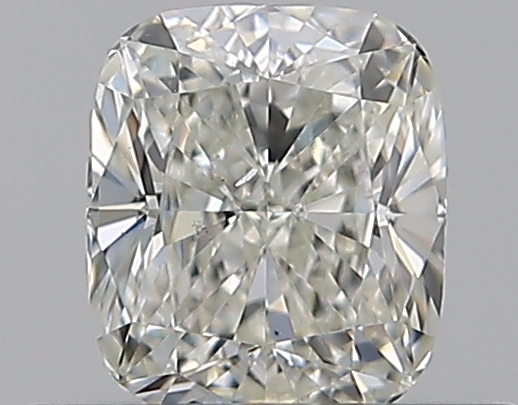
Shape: cushion
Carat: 0.51
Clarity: VS2
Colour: I
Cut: EX
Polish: EX
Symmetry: EX
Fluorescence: N
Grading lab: GIA
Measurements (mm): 4.9 x 4.24 x 2.84